2018 Asian Men's Volleyball Cup

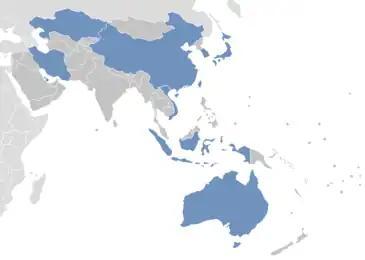

The 10 AVC member associations qualified for the 2018 Asian Cup. Chinese Taipei qualified as hosts and the 9 remaining teams qualified from the 2017 Asian Championship. But, China later withdrew. The 9 AVC member associations were from five zonal associations, including, Central Asia (2 teams), East Asia (3 teams), Oceania (1 team), Southeast Asia (2 teams) and West Asia (1 team).